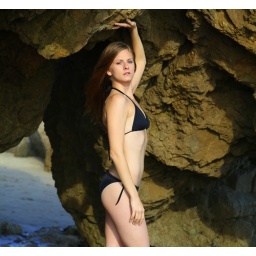
Photoshoot of a pretty model with long blonde hair and blue eyes in a black bikini.